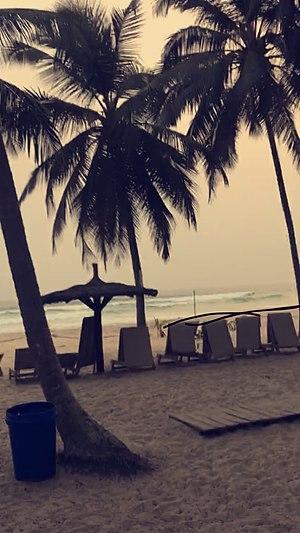
Assinie Plage
Assinie est une localité du sud-est de la Côte d'Ivoire et appartenant au département d'Adiaké, Région du Sud-Comoé. La localité d'Assinie est une commune avec un maire depuis le 13 octobre 2018.